Hope Chapel, Bristol

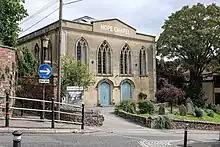
Hope Chapel, August 2023

The south front has four bays with pilasters. Within the hall there is a balcony supported on cast iron columns. The interior includes memorials to many members of the congregation from the late 18th and early 19th centuries.